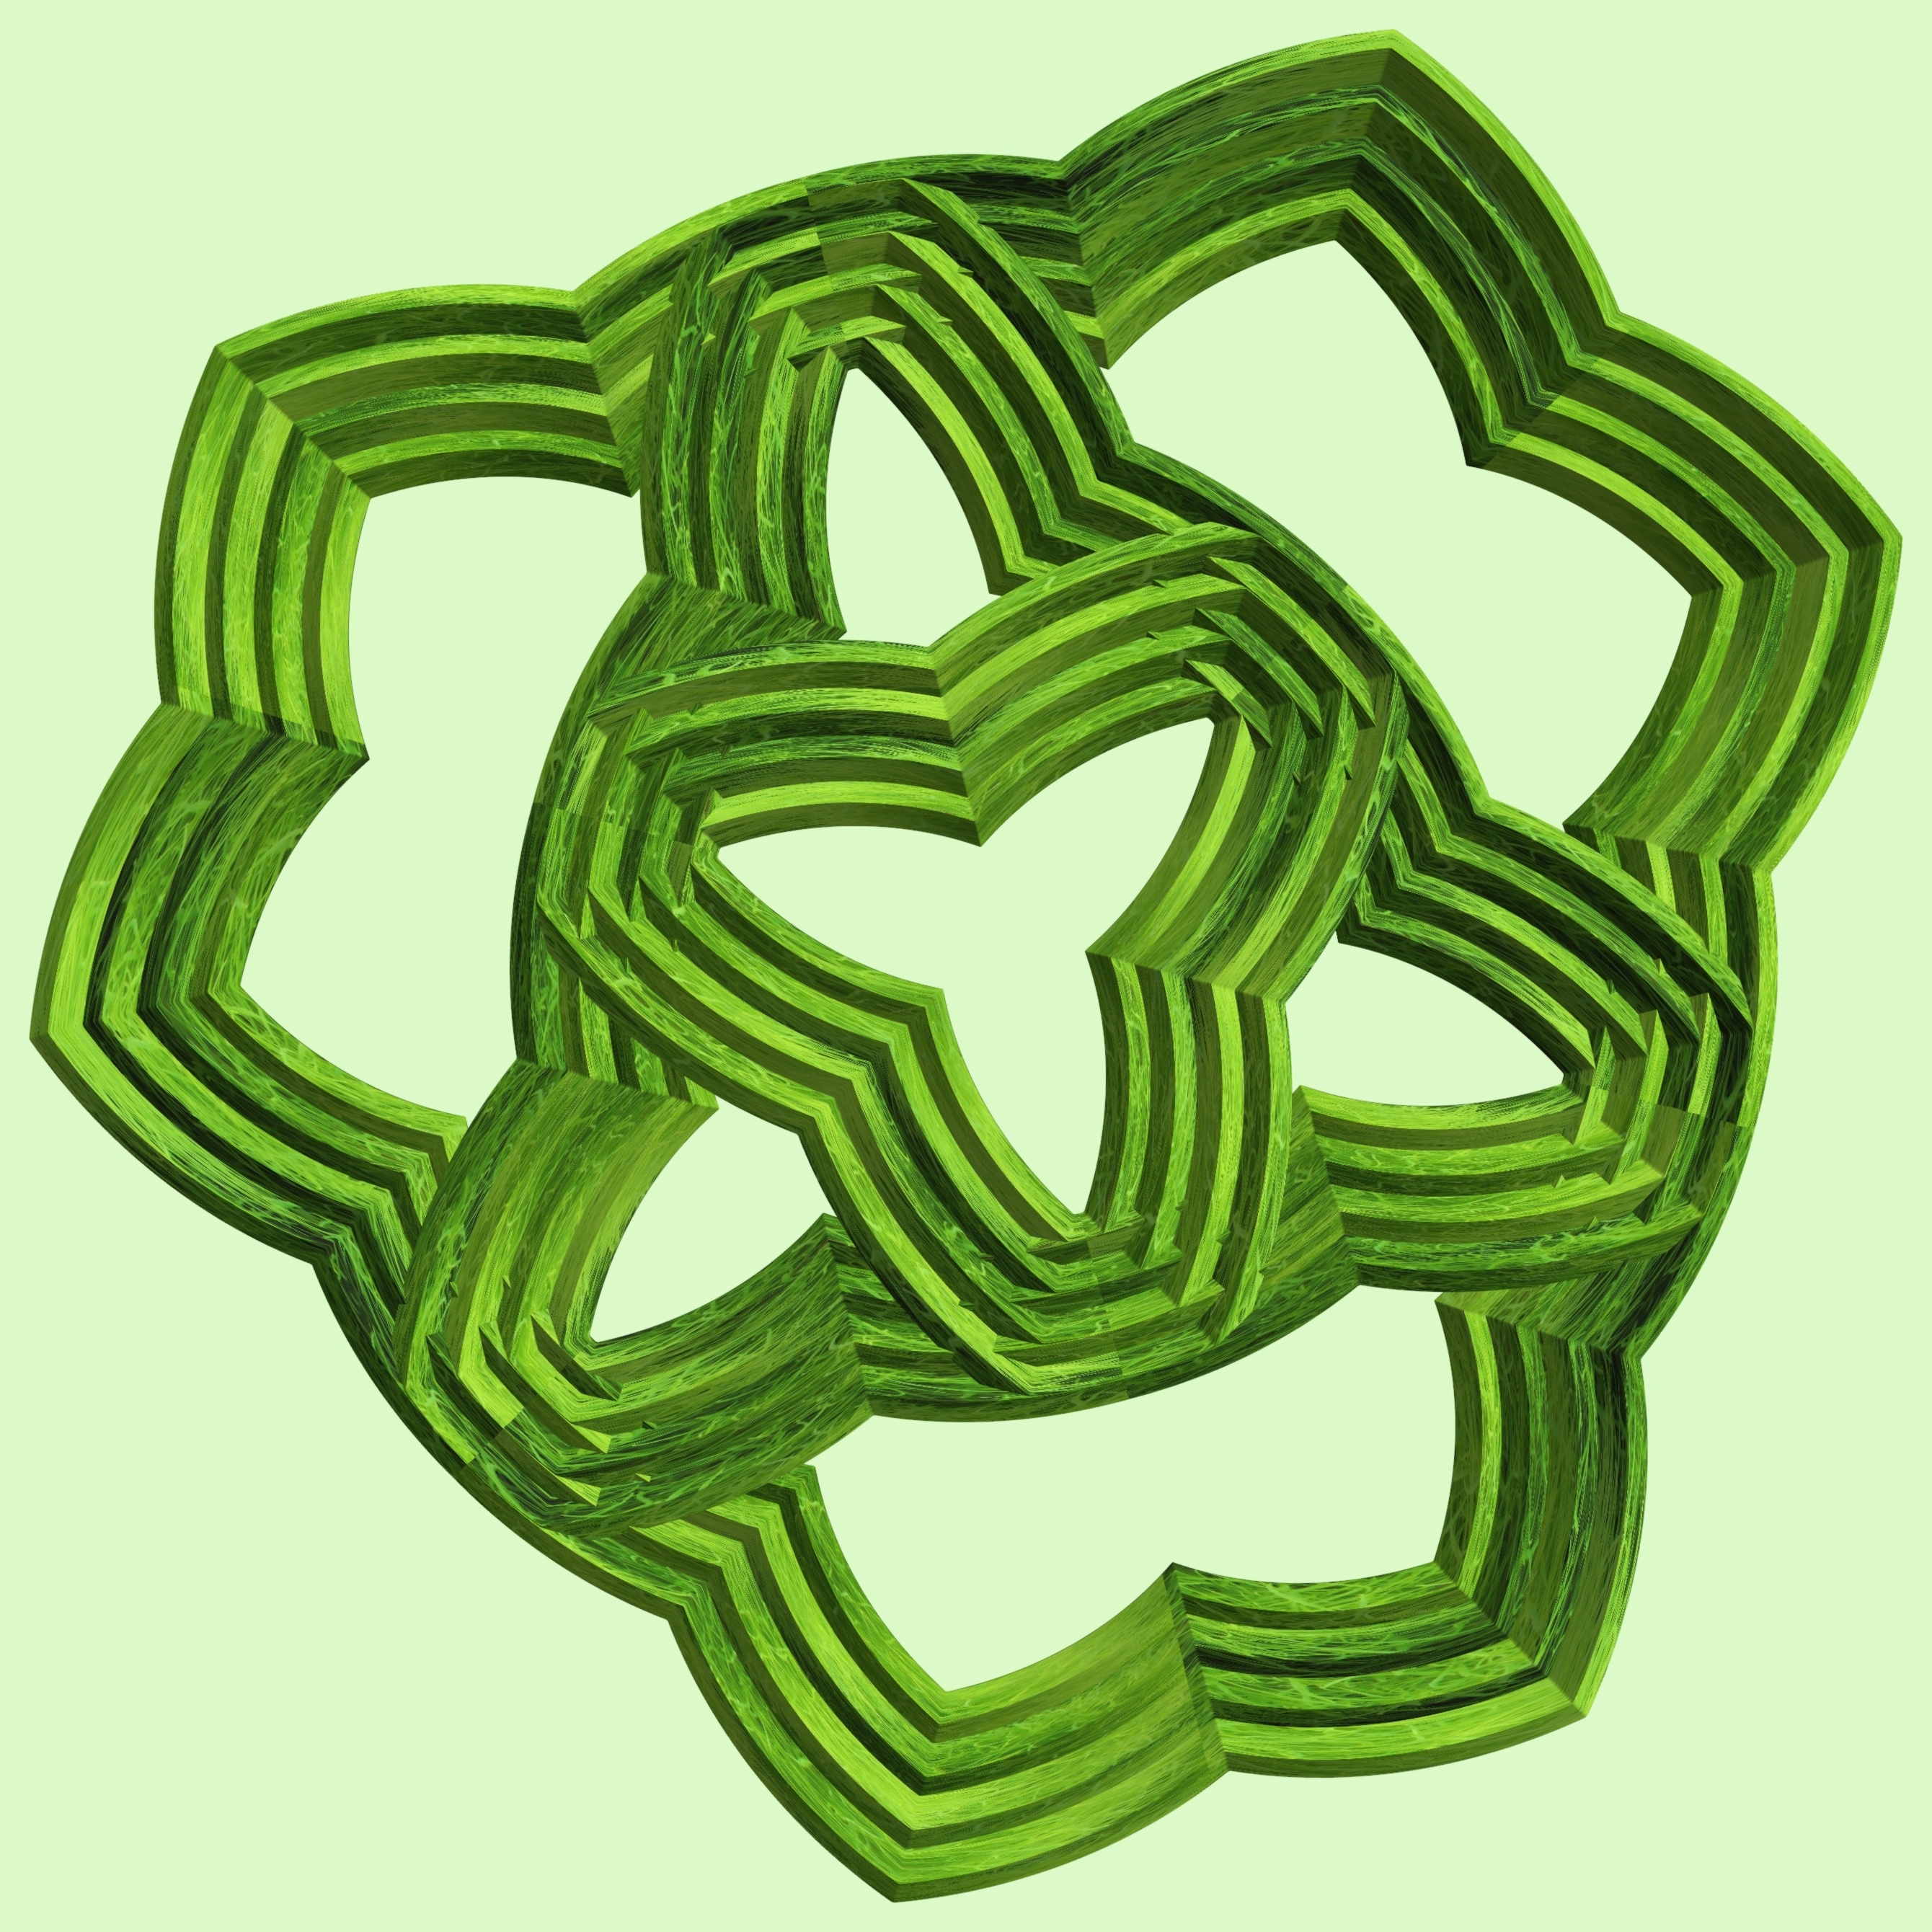
structure, texture, pattern, line, green, reptile, circle, font, illustration, design, symmetry, 3d, graphic, torus, mathematica, cg, parametricplot3d, code, program, algorithm, mapping